Partido Federal ng Pilipinas

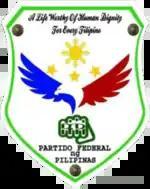
PFP logo from 2018 to 2021

The Partido Federal ng Pilipinas was formed in early 2018 by supporters of President Rodrigo Duterte, including the Mayor Rodrigo Roa Duterte-National Executive Coordinating Committee (MRRD-NECC), a group that supported his 2016 presidential campaign, as well as former members of PDP–Laban, Duterte's party. The party was formally accredited by the Commission on Elections (COMELEC) on October 5, 2018, and was approved as a national political party on November 5 that year. Former DILG undersecretary and MRRD-NECC member Jesus "Jayvee" Hinlo Jr. was the party's founding president, while Secretary of Agrarian Reform John Castriciones, also from the MRRD-NECC, is recognized as the party's founder. Castriciones succeeded Hinlo as party president when the latter decided to run for senator in the 2019 elections. PFP had also requested Duterte to be their chairman.